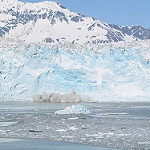
Label: glacier